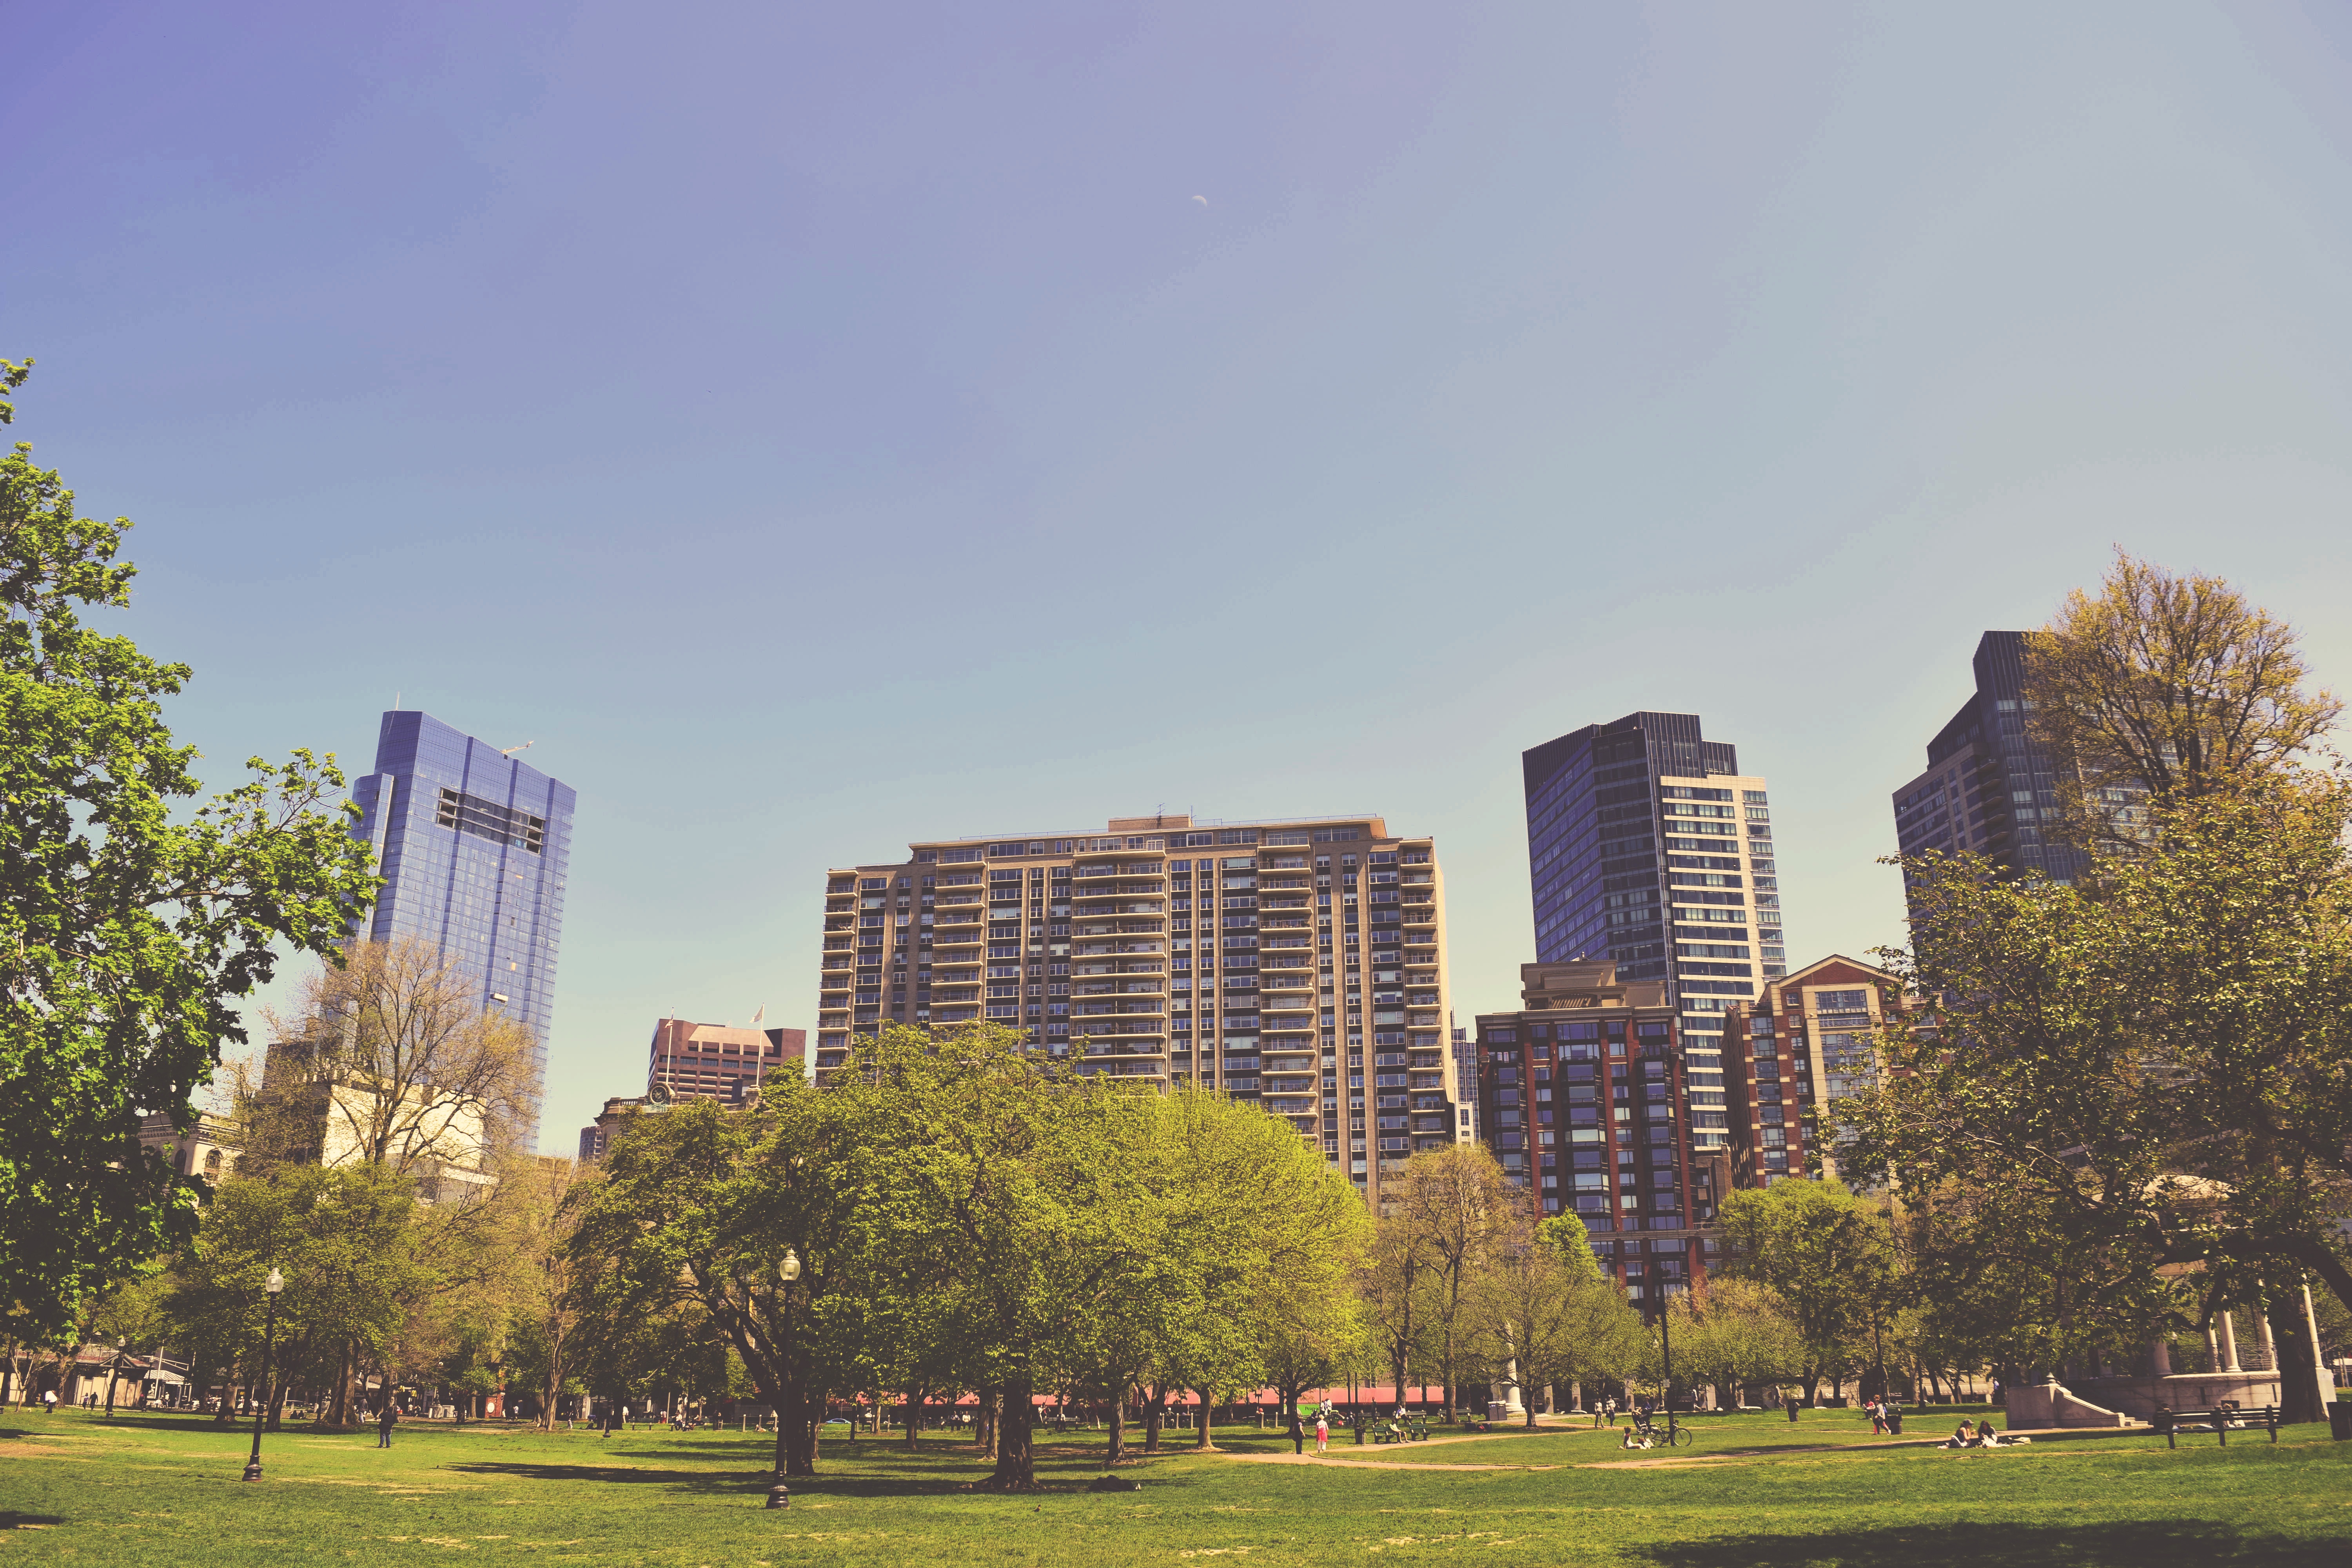
tree, skyline, city, cityscape, downtown, suburb, park, tower block, estate, neighbourhood, residential area, human settlement